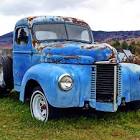
Vehicle type: Cars